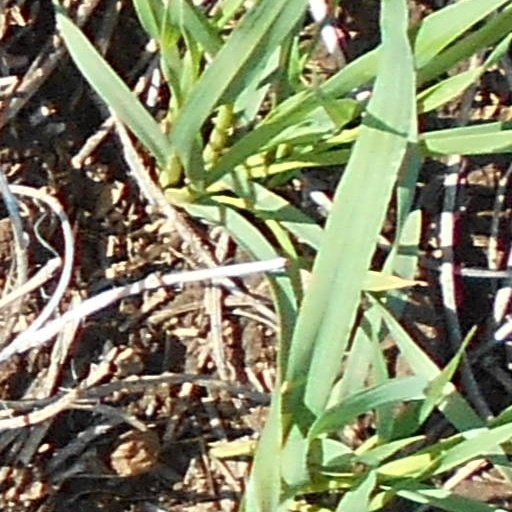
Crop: wheat